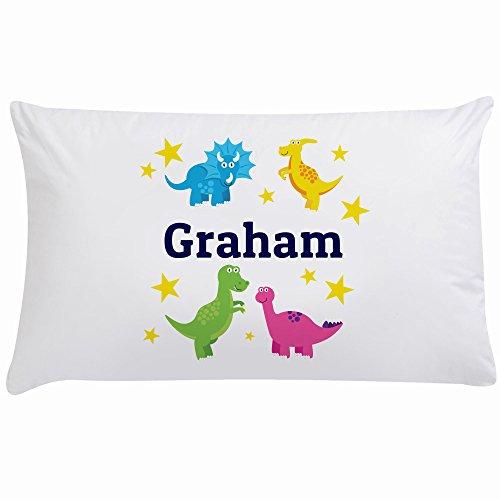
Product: Monogram Online SB5598 Customized Dinosaurs Kids Sleepingwcase
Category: Home & Kitchen | Bedding | Kids' Bedding | Sheets & Pillowcases | Pillowcases
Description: Great Condition.
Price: $20.00
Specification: ProductDimensions:30x0.2x20inches|ItemWeight:4ounces|ShippingWeight:4.8ounces|Manufacturer:MonogramOnline|ASIN:B01N36W1HE|Itemmodelnumber:SB5598